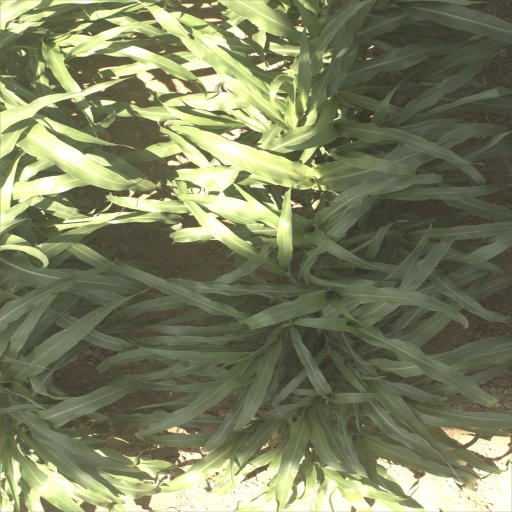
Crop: sorghum